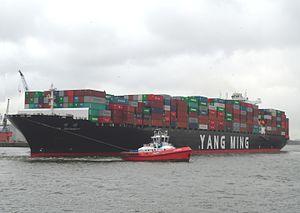
Yang Ming Marine Transport est une entreprise de transport maritime taïwanaise, basé à Chilung, Taïwan. Cette ligne maritime a été fondée en 1972, mais a des liens historiques grâce à sa fusion avec la China Merchants Group, qui remonte à la Dynastie Qing.